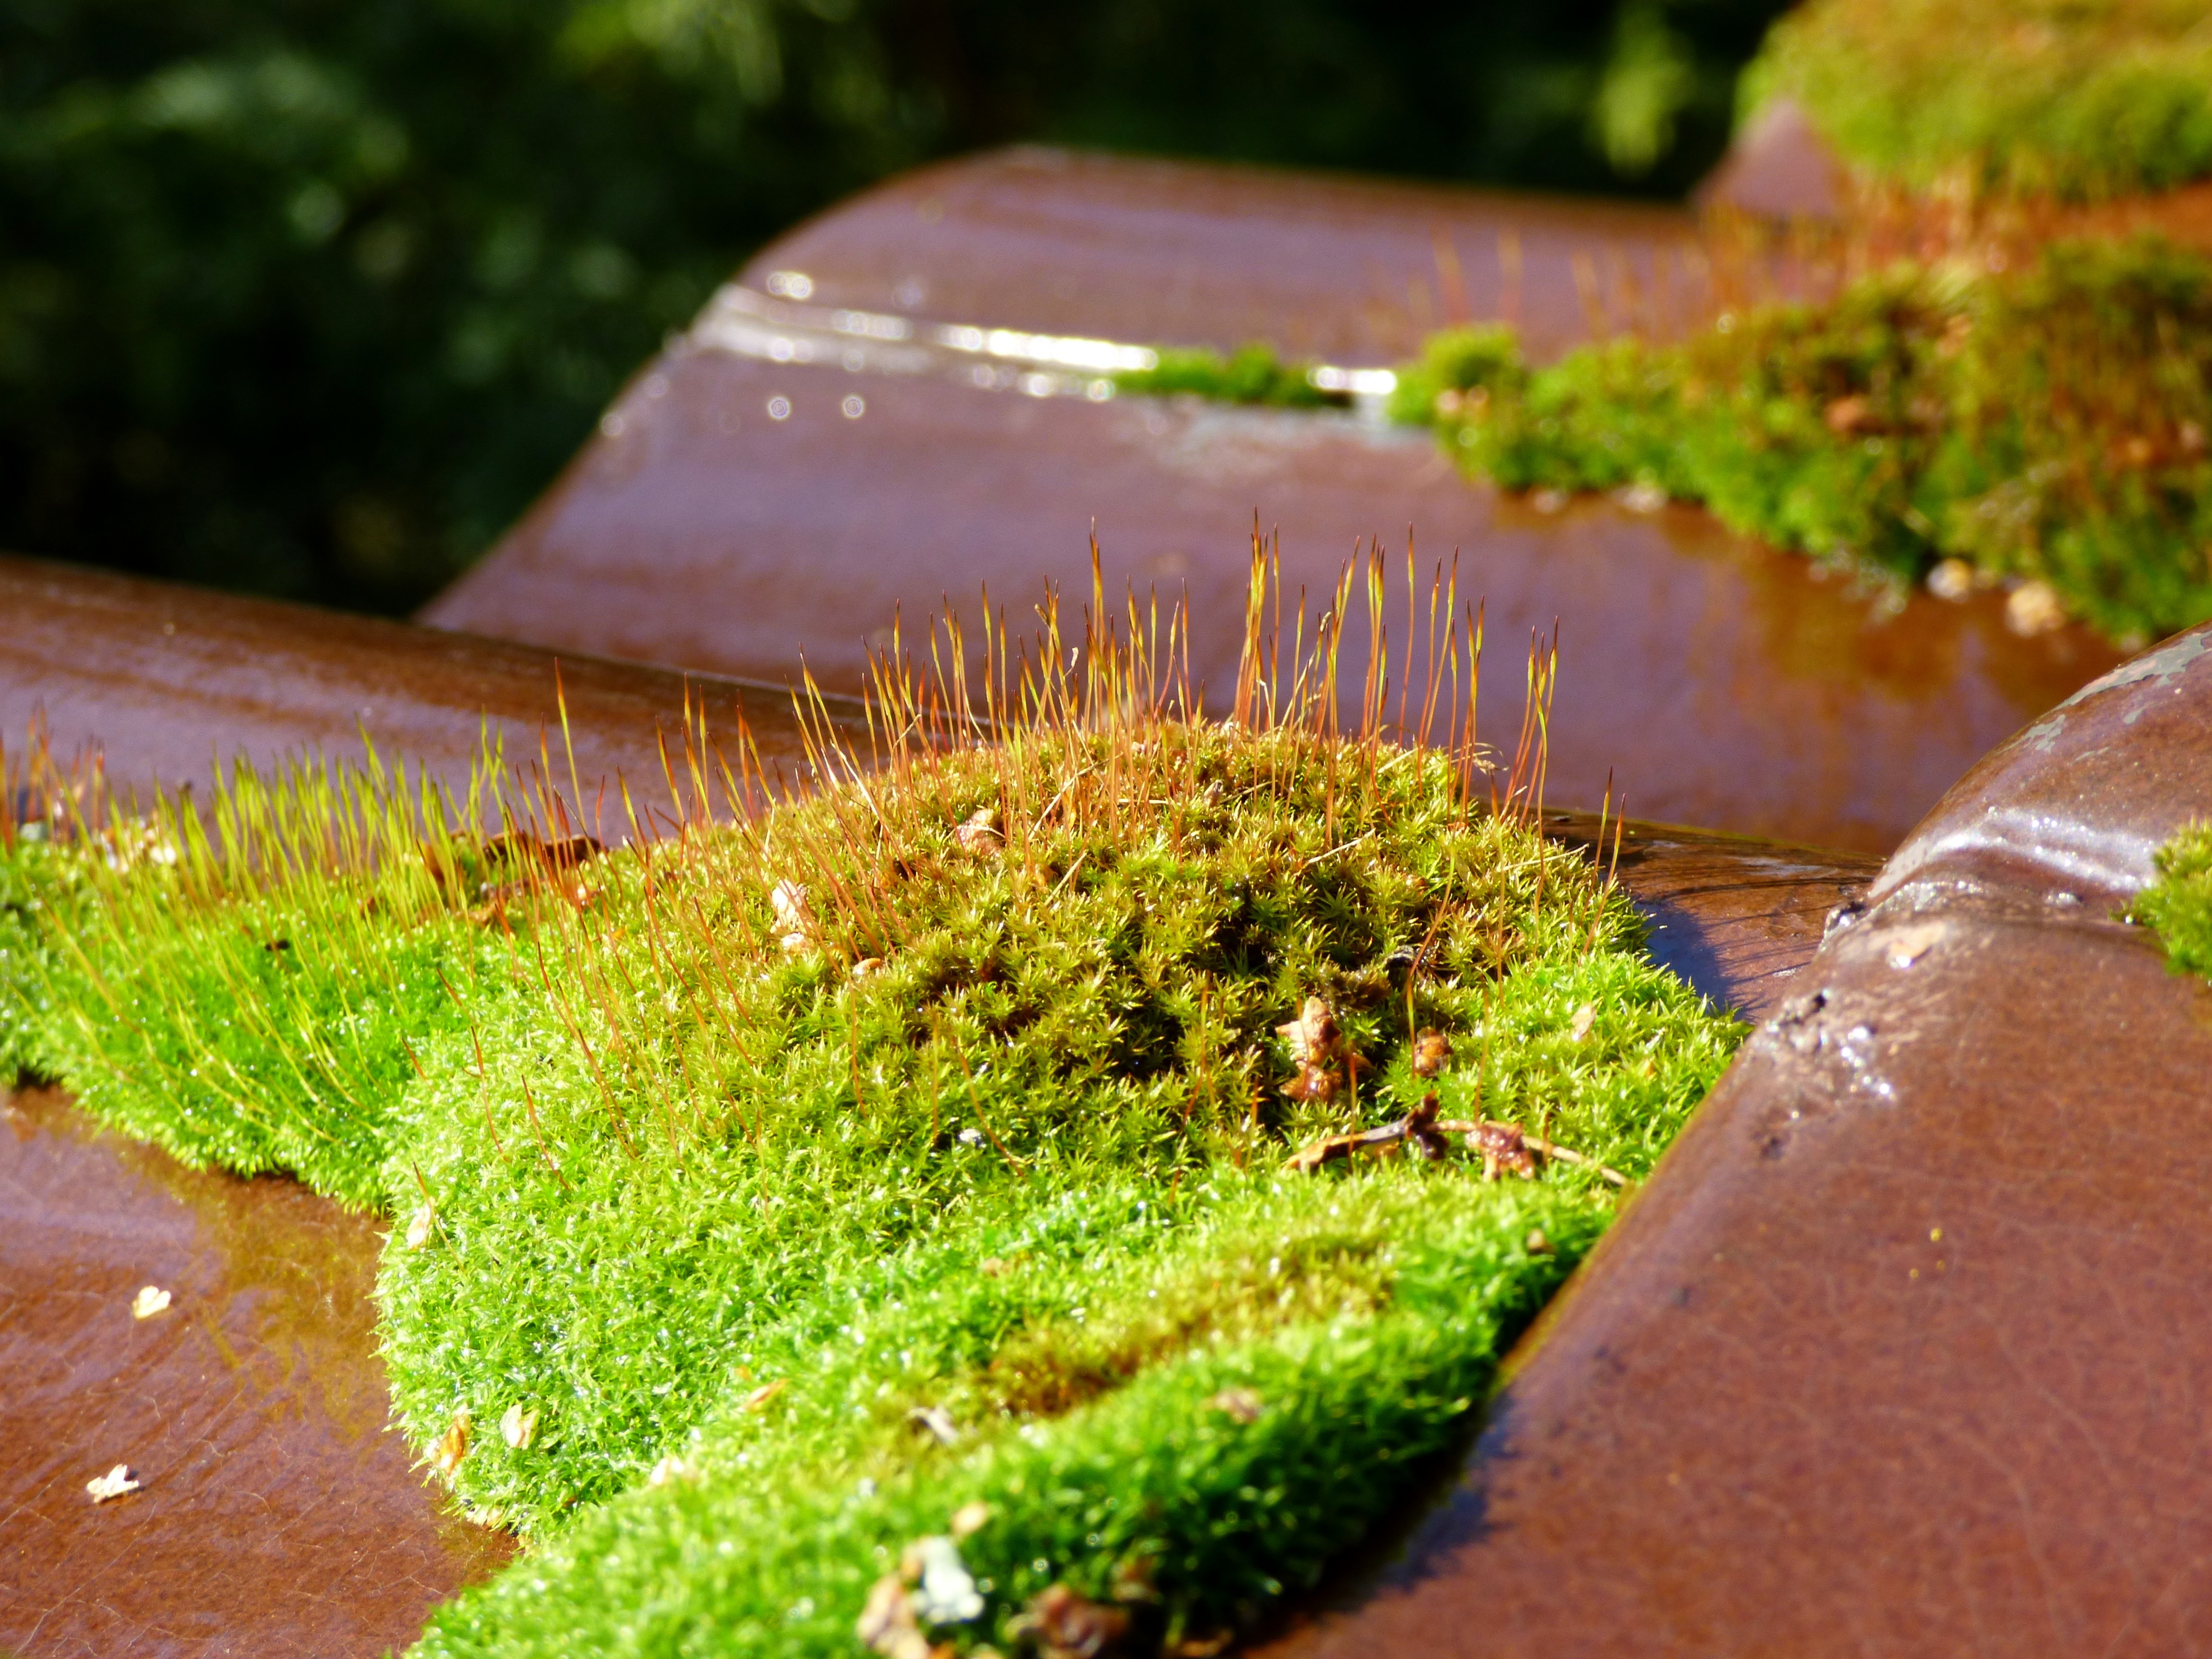
tree, nature, grass, plant, lawn, leaf, flower, moss, green, autumn, soil, botany, garden, flora, shrub, roof tile, grass family, non vascular land plant